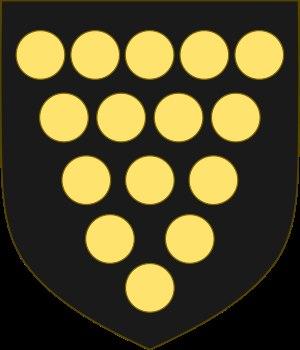
Lansallos est un vieux village situé sur la côte sud de Cornouailles en Angleterre. Lansallos est aussi une paroisse civile et une paroisse ecclésiastique.